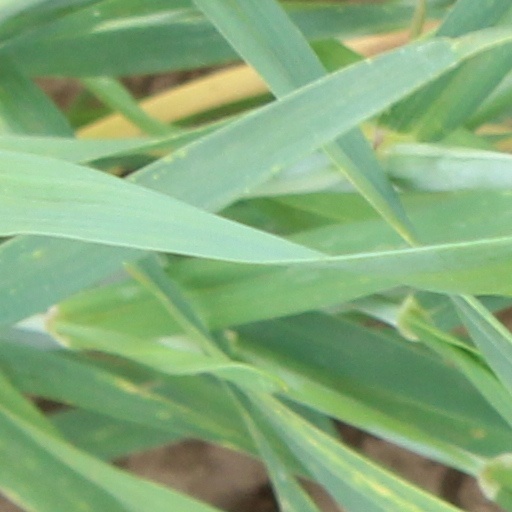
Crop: wheat